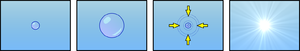
La sonoluminescence est le phénomène par lequel des photons sont émis par des bulles de gaz dont on fait varier le diamètre grâce à des ultrasons.